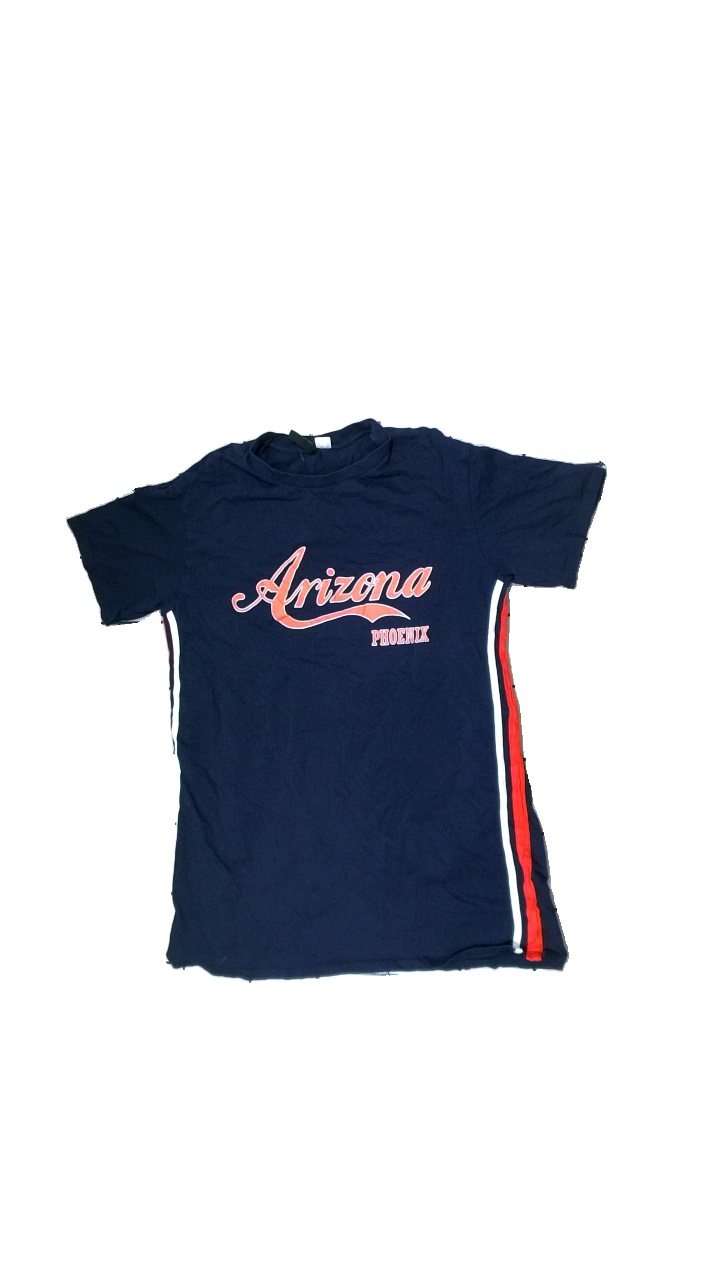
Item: T-shirt (Ladies)
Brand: H&m
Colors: Blue, Red, White, Multicolor
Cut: Oversize
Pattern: Other
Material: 100% cotton
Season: All
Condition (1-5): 3
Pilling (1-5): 5
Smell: Minor
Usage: Reuse
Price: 50-100